Gigue

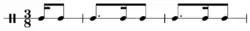
Gigue rhythm.

The gigue or giga is a lively baroque dance originating from the English jig. It was imported into France in the mid-17th century and usually appears at the end of a suite. The gigue was probably never a court dance, but it was danced by nobility on social occasions and several court composers wrote gigues.